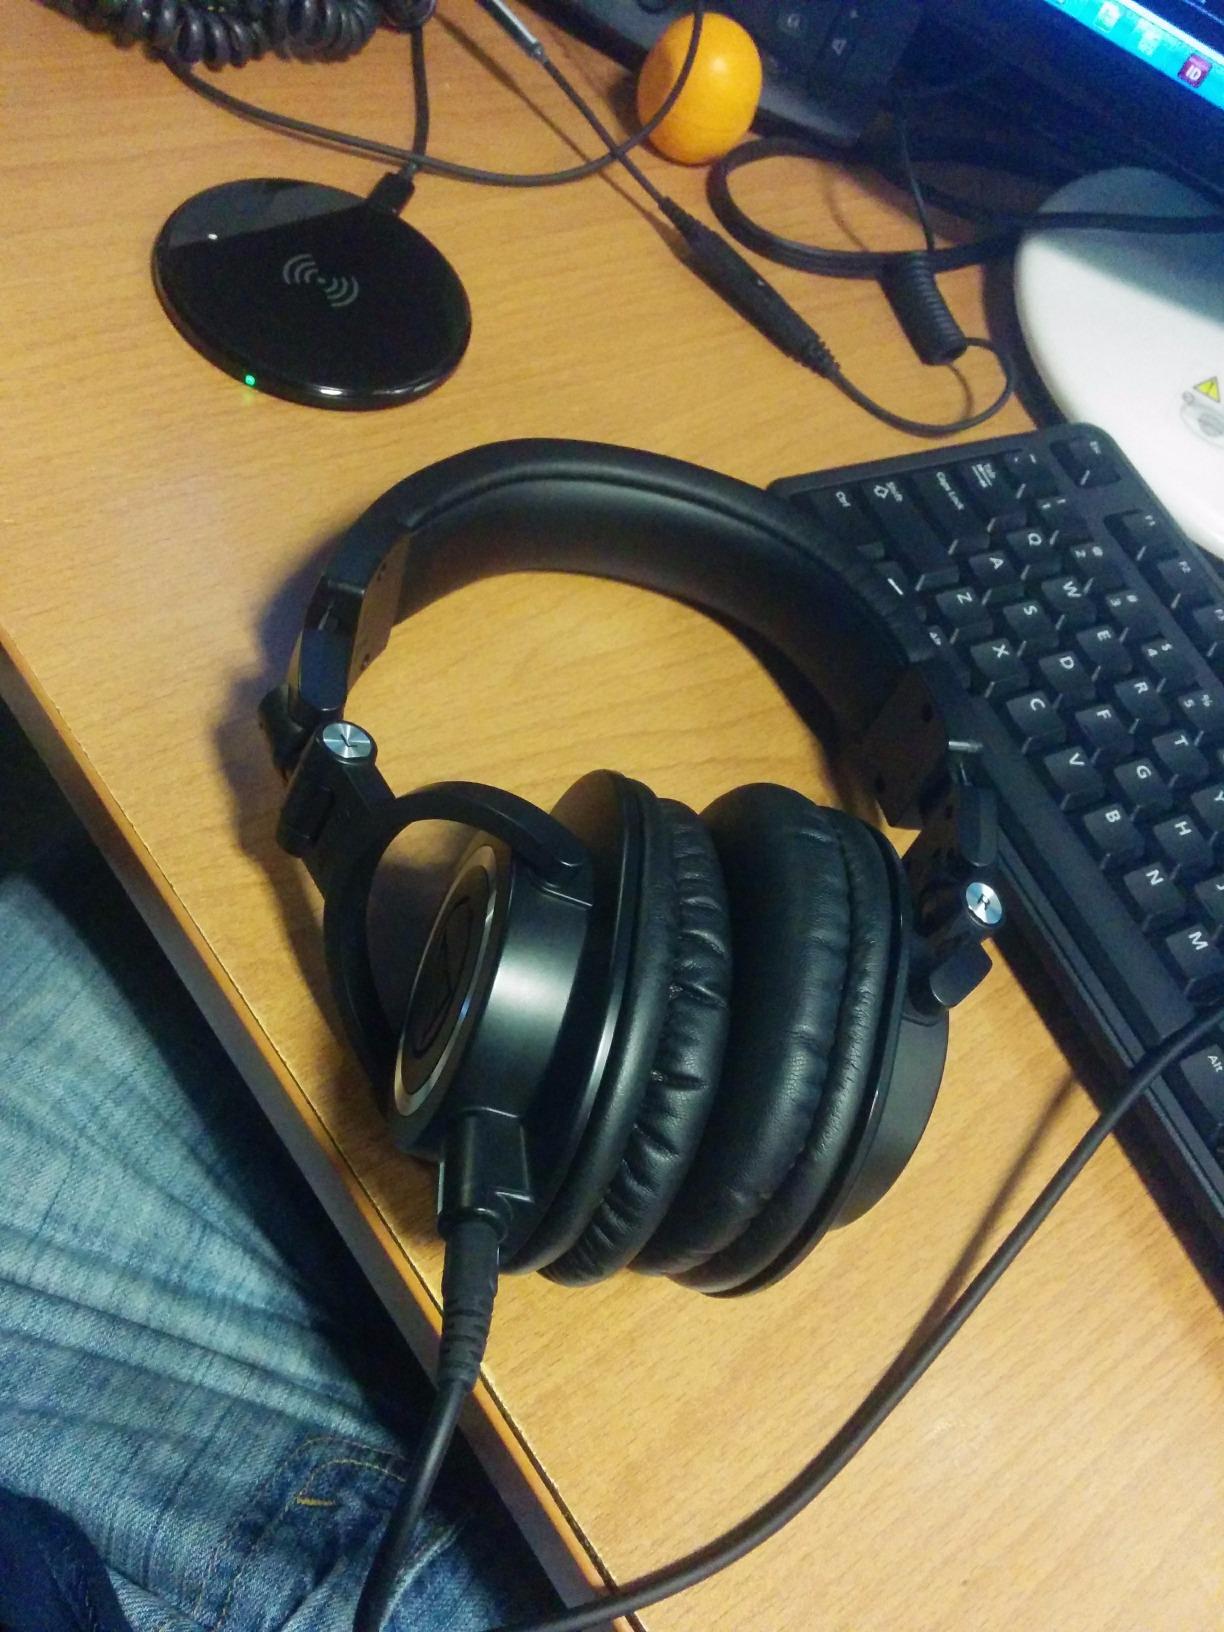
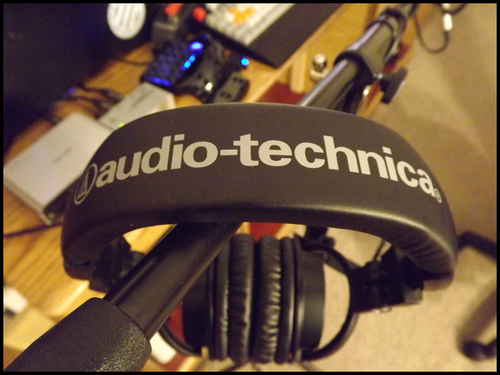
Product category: headphones
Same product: no